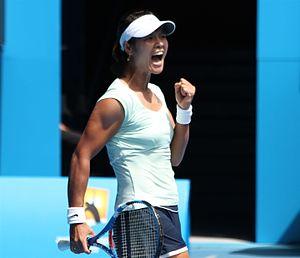
Li Na, née le 26 février 1982 à Wuhan, est une ancienne joueuse de tennis chinoise, professionnelle entre 1999 et 2014.